O Fortuna (Orff)

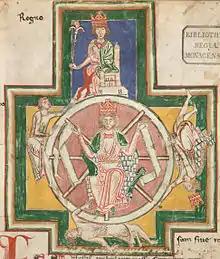
The "Rota Fortunae" which appears in the "Carmina Burana".

"O Fortuna" is a movement in Carl Orff's 1935–36 cantata "Carmina Burana". It begins the opening and closing sections, both titled "Fortuna Imperatrix Mundi". The cantata is based on a medieval Goliardic poetry collection of the same name, from which the poem "O Fortuna" provides the words sung in the movement. It was well-received during its time, and entered popular culture through use in other musical works, advertisements, and soundtracks beginning in the late 20th century.